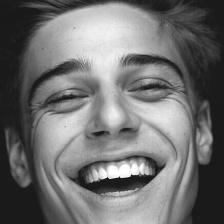
Label: faces